KFLG (AM)

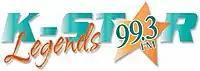
Logo when using the 99.3 translator

The station is also heard on 101.9 FM, through a translator in Kingman, Arizona, and on 103.3 FM, through a translator in Bullhead City, Arizona.